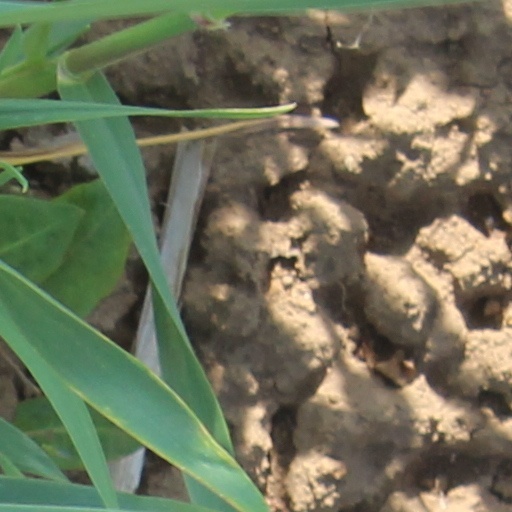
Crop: wheat